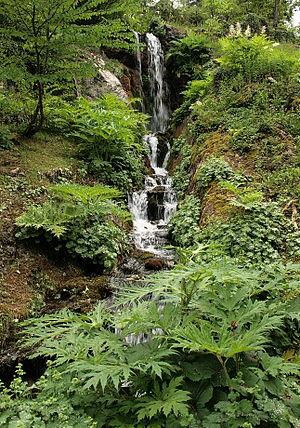
Berce du Caucase - Jardin botanique alpin La Jaÿsinia à Samoëns (France).